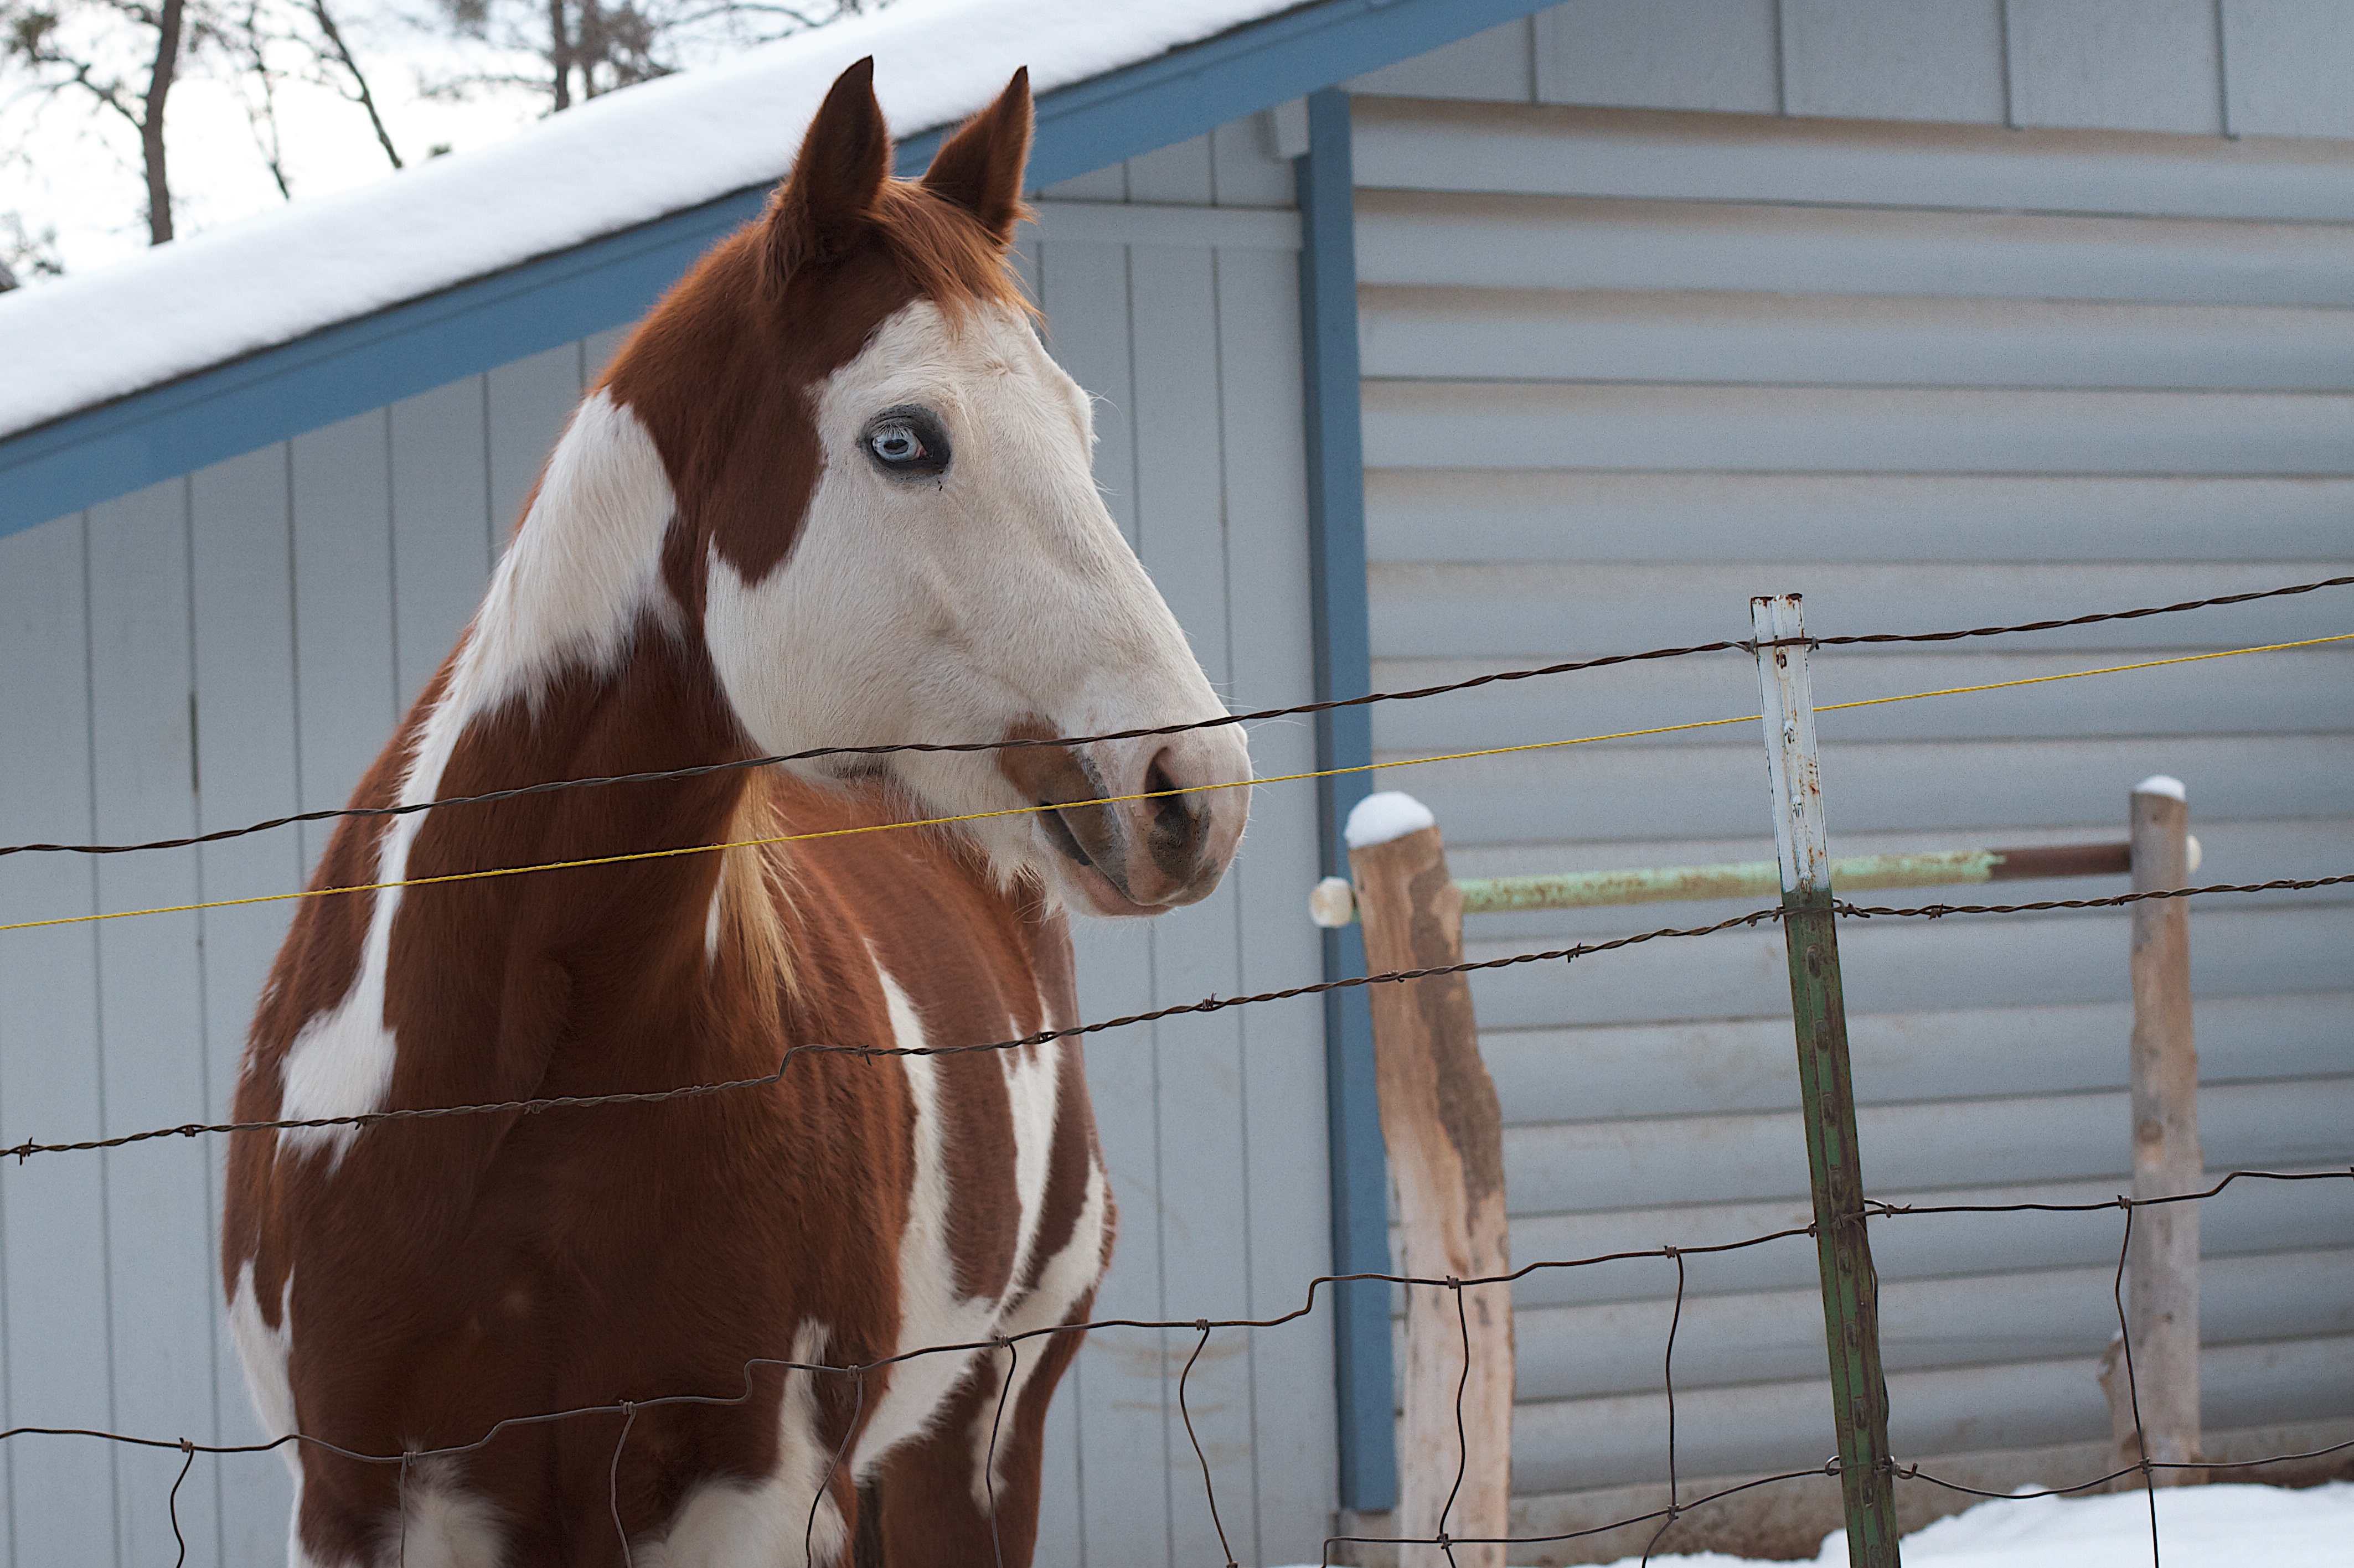
horse, mammal, stallion, mane, bridle, vertebrate, mare, halter, pack animal, horse like mammal, mustang horse